Jim Kelly (Australian cricketer)

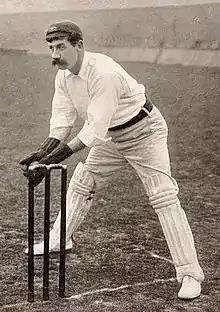
Kelly in 1902

James Joseph Kelly (10 May 1867 – 14 August 1938) was a wicket-keeper who played for Australia and New South Wales.